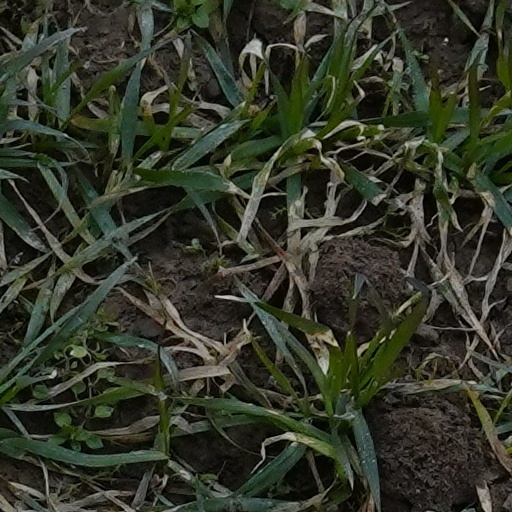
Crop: wheat